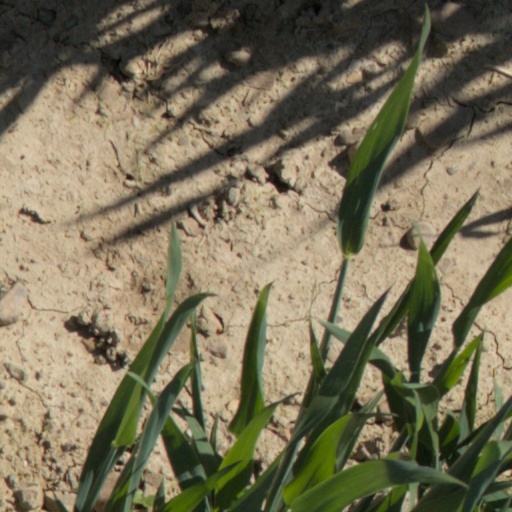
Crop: wheat